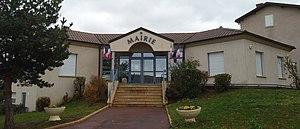
Mairie de Neaux (Loire, France).
Neaux est une commune française située dans le département de la Loire en région Auvergne-Rhône-Alpes. Ses habitants sont appelés les Novaliens et les Novaliennes.